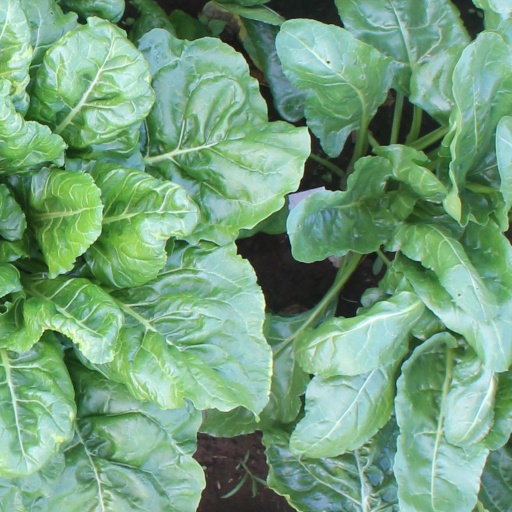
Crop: sugar beet